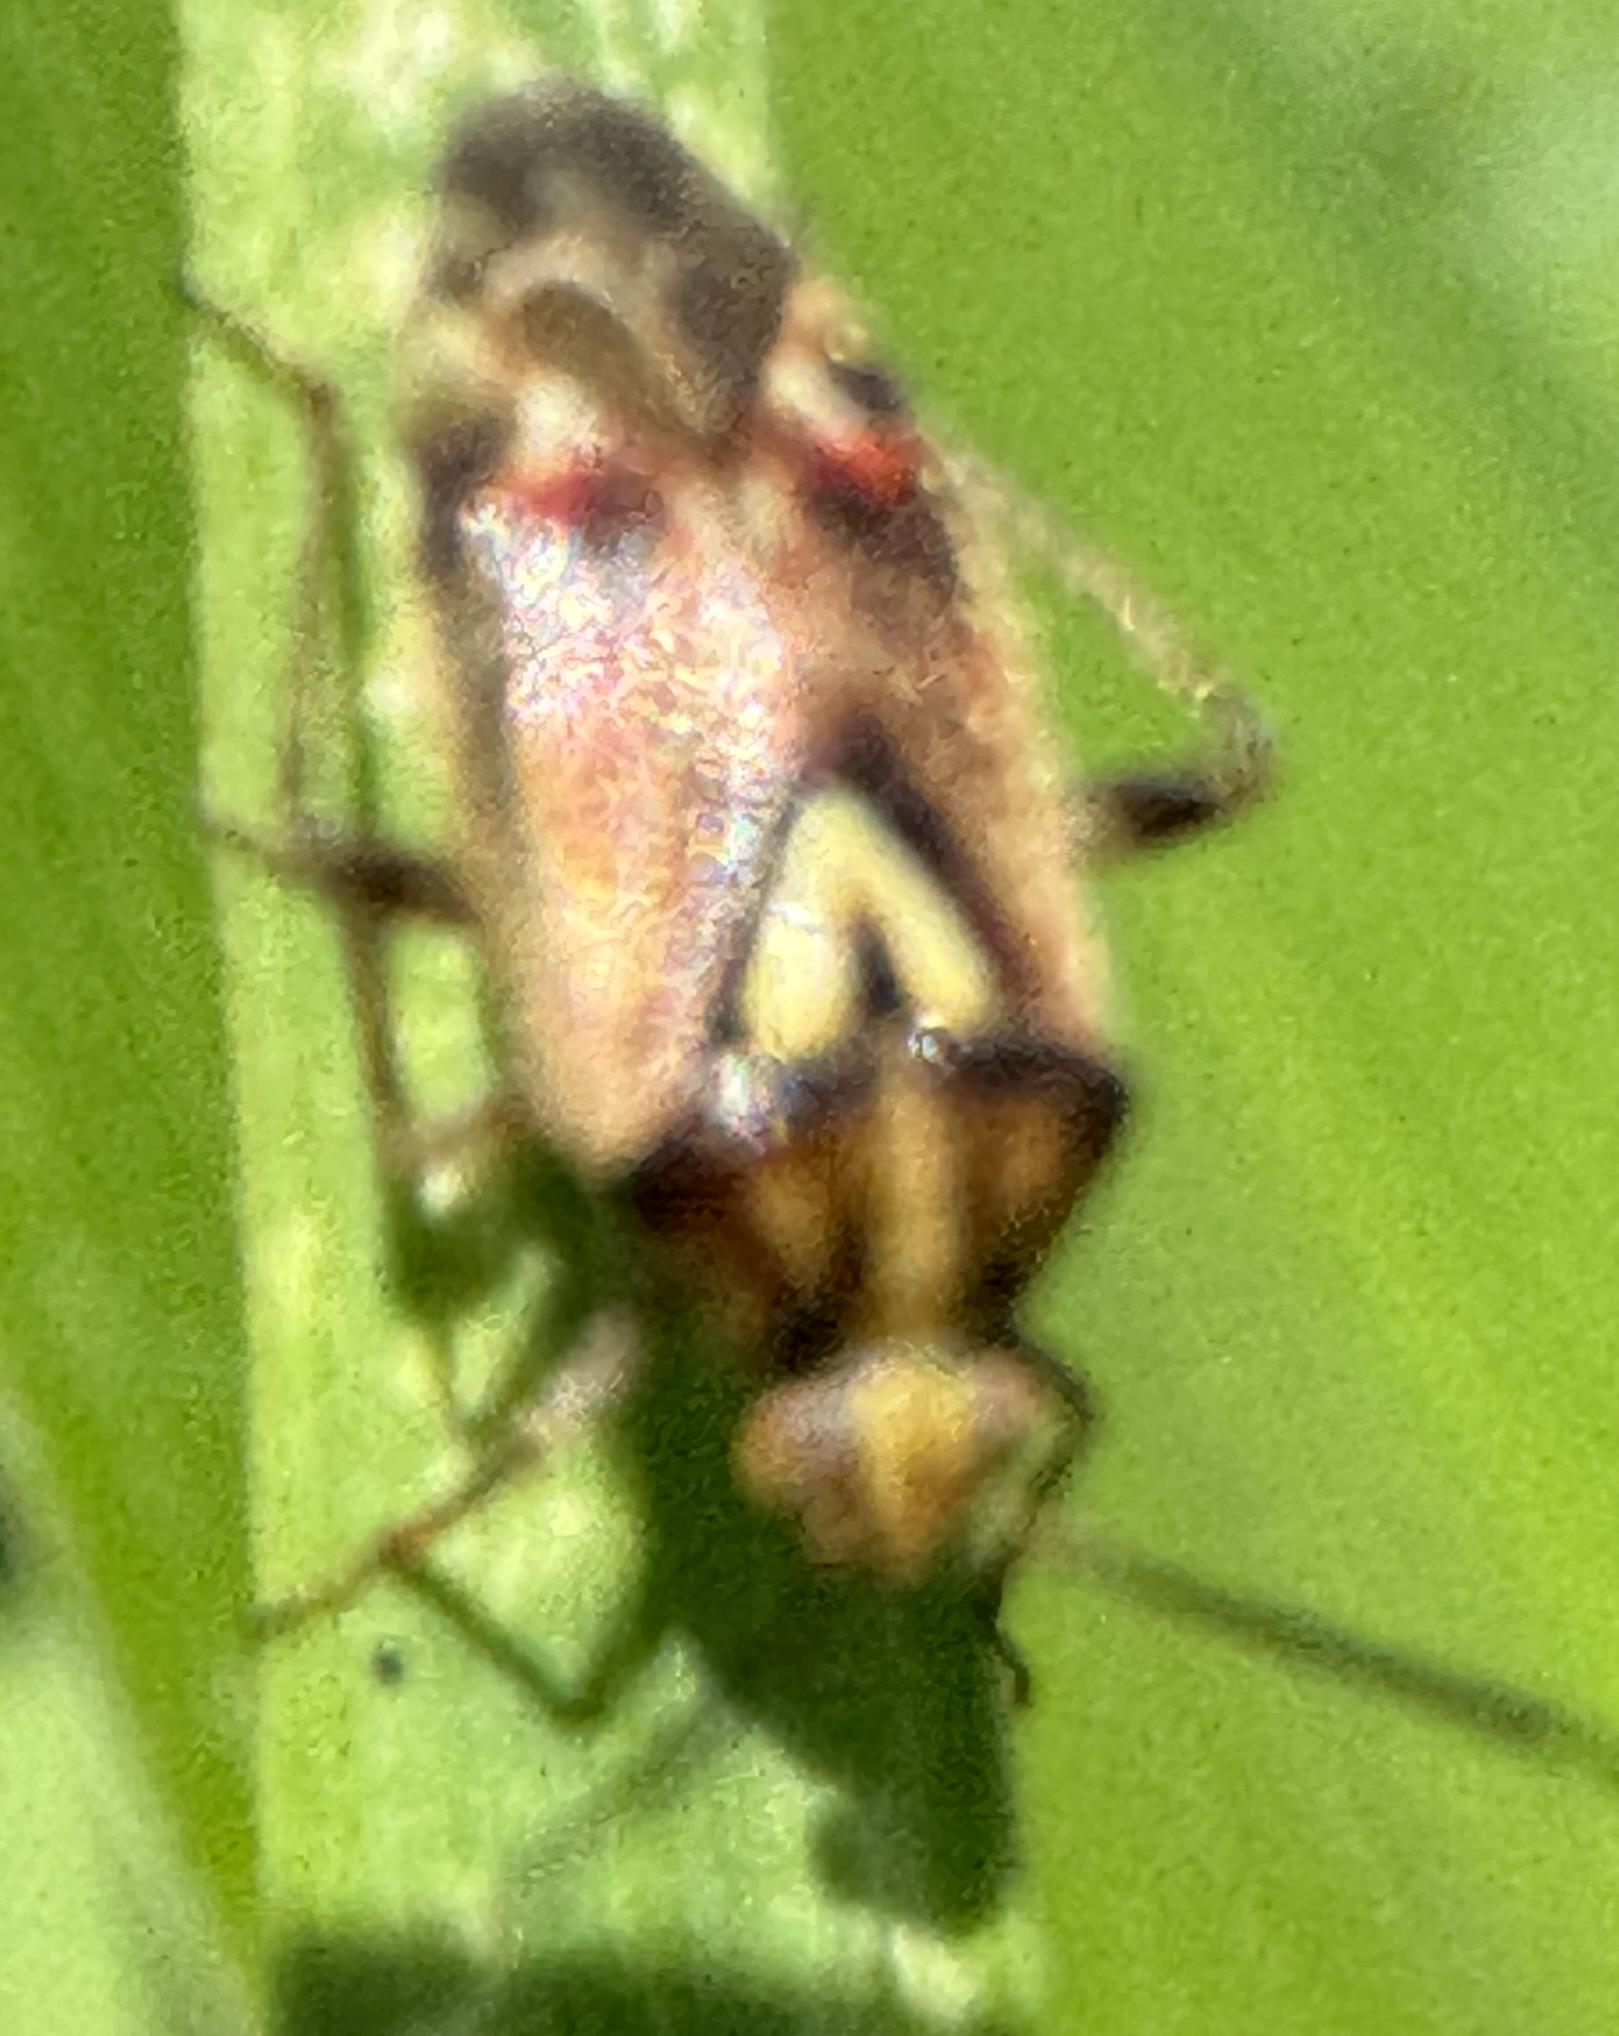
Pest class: lygus_bug